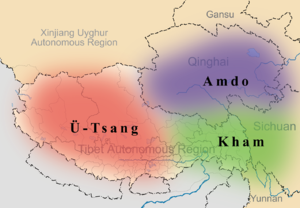
Le Tibet, ou anciennement Thibet, est une région de plateau située au nord de l'Himalaya en Asie, habitée traditionnellement par les Tibétains et d'autres groupes ethniques et comportant également une population importante de Hans et de Huis. Le Tibet est le plateau habité le plus élevé de la planète, avec une altitude moyenne de 4 900 m.
La révolte en Amdo en 1958, également connu sous le nom d '« incident de Xunhua », est une rébellion anti-communiste durement réprimée par l’armée chinoise. Cela s'est produit à Xunhua dans la province du Qinghai. Cette révolte précède le soulèvement tibétain de 1959 et le départ du dalaï-lama à l’étranger. L'incident s'est terminé par la répression et un massacre par l'Armée populaire de libération, qui a tué 435 personnes en quatre heures le 25 avril, dont la plupart étaient des civils non armés.
Les définitions du Tibet varient en fonction de l'angle géographique, ethnique, culturel, historique ou politique sous lequel ce territoire est abordé.
L'Amdo est l'une des trois anciennes provinces ou régions du Tibet, les autres étant l'Ü-Tsang et le Kham.